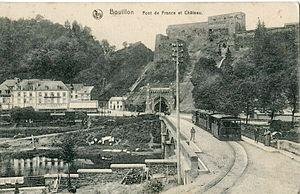
Carte postale ancienne éditée par Nels
Bouillon est une ville francophone de Belgique, située en Région wallonne et en Ardenne belge dans la province de Luxembourg.
La Société nationale des chemins de fer vicinaux ou en néerlandais : Nationale Maatschappij van Buurtspoorwegen, était, en Belgique, la société publique qui reçut dès 1885 pour mission d'établir, à la demande des autorités publiques, des lignes de chemin de fer d'intérêt local ou de tramways sur l'ensemble du territoire belge afin d'offrir un service public de transport nécessaire à la population et à l'activité économique du pays. Un grand réseau de transport public allait rapidement se développer avant la Première Guerre mondiale et évoluer jusqu'à nos jours en délaissant le transport de marchandises, prépondérant aux origines, pour le seul transport de voyageurs et la plupart des lignes de chemin de fer au profit de lignes d'autobus.
Léon Degrelle, né le 15 juin 1906 à Bouillon et mort le 31 mars 1994 à Malaga, était un journaliste, écrivain, et directeur de presse engagé dans la mouvance catholique belge. Il entama ensuite une carrière politique, en fondant le mouvement Rex, au départ parti nationaliste proche des milieux catholiques, qui devint rapidement un parti fasciste, puis durant la Seconde Guerre mondiale, se rapprocha du national-socialisme, pour finir dans la collaboration avec l'occupant allemand. Combattant sur le front de l'Est avec la 28ᵉ division SS Wallonie, il termina la guerre en tant que SS-Sturmbannführer et Volksführer der Wallonen. Exilé en Espagne en 1945 et naturalisé en 1954, il y vécut près de cinquante années en construisant sa propre légende et s'érigeant comme un ardent défenseur du nazisme et des thèses négationnistes. Il s'imposa comme une référence de l'extrême droite.